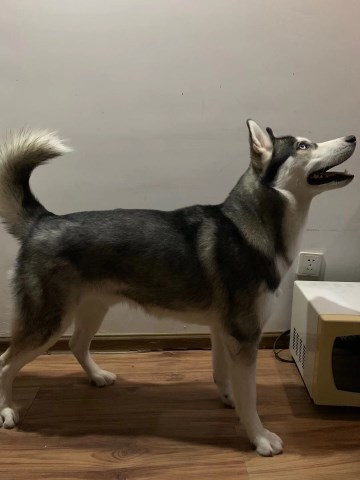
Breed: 1160-n000003-Siberian_husky